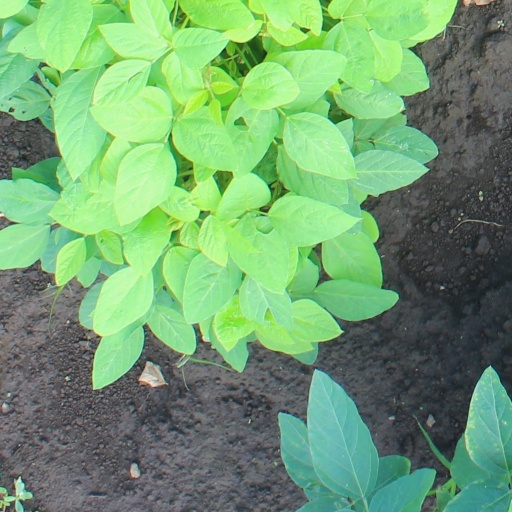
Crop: soybean